George Spalding

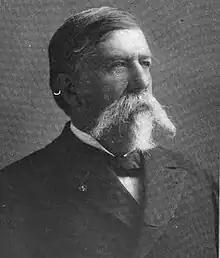
From Volume II of 1899's "Autobiographies and Portraits of the President, Cabinet, Supreme Court and Fifty-Fifth Congress"

George Spalding (November 12, 1836 – September 13, 1915) was a politician from the U.S. state of Michigan.